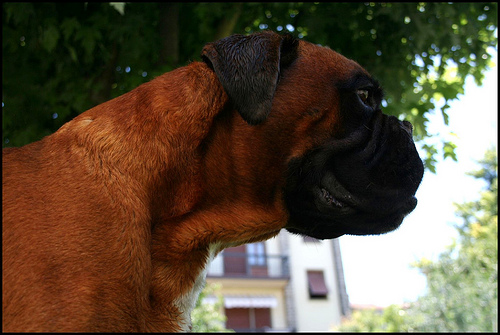
Animal: dog
Breed: boxer